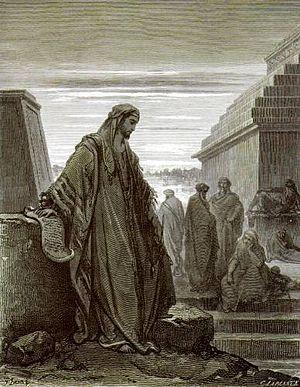
Gravure de Gustave Doré
Les exégètes considèrent le chapitre 11 du livre de Daniel comme correspondant aux évènements du IIIᵉ et IIᵉ siècle av. J.-C. qui ont opposé les Ptolémées et les Séleucides pour le contrôle de la Judée. Daniel 11:21-35 est consacré au roi Séleucide Antiochus IV Épiphane, sa montée au pouvoir, ses guerres contre l'Égypte, ses actions contre Jérusalem et plus particulièrement contre le Temple et le peuple juif. Daniel 11,3-39 est extrêmement précis et exact au niveau historique. Tous les conflits majeurs étant mentionnés dont la sixième guerre syrienne décrite avec beaucoup de détails.